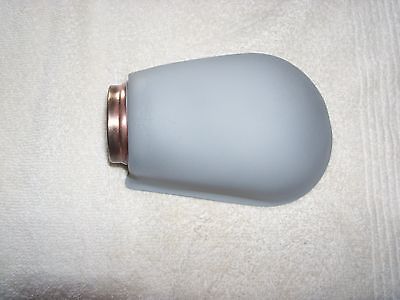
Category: table